Gladstone Post Office

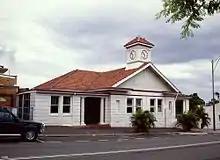
Former Gladstone Post Office, 1998

The post and telegraph departments then occupied temporary premises until a large timber building with separate offices and residences for post and telegraph was constructed in 1877–1878. This building was erected in Goondoon Street, at the intersection with Yarroon Street, on a prominent and centrally located site gazetted as a Post and Telegraph Reserve. Total expenditure on building and site by the Queensland government in the period 1877–1900 was . A telephone trunk line office opened at the Gladstone Post & Telegraph Offices on 20 September 1910, but the exchange was not built until 1911.